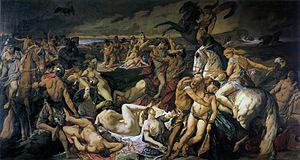
Ce que l'histoire de l'art appelle l'École de peinture de Düsseldorf est un groupe de peintres du XIXᵉ siècle formés à l'Académie des beaux-arts de Düsseldorf, qui y ont enseigné, de professeurs qui y ont suivi des leçons privées ou qui ont travaillé dans l'environnement proche de l'Académie.